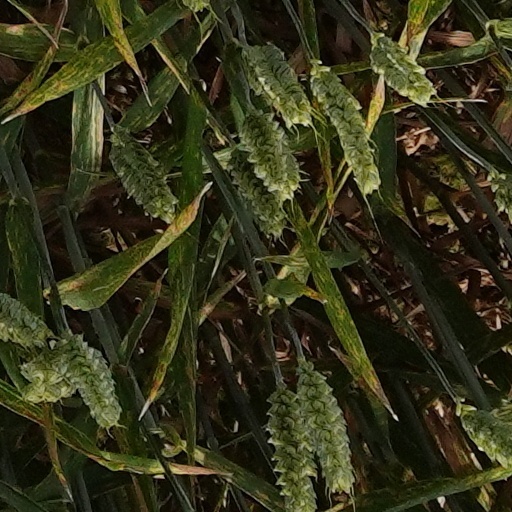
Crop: wheat